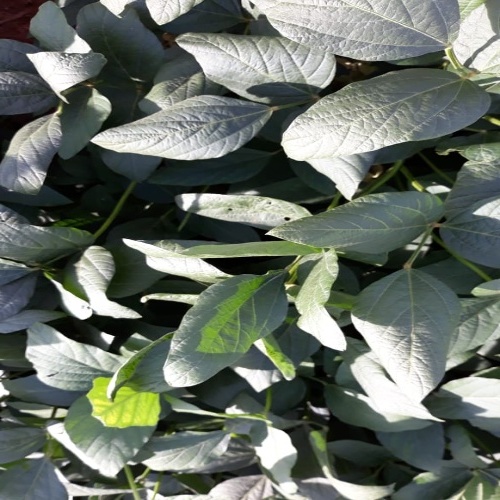
Label: Diabrotica_speciosa